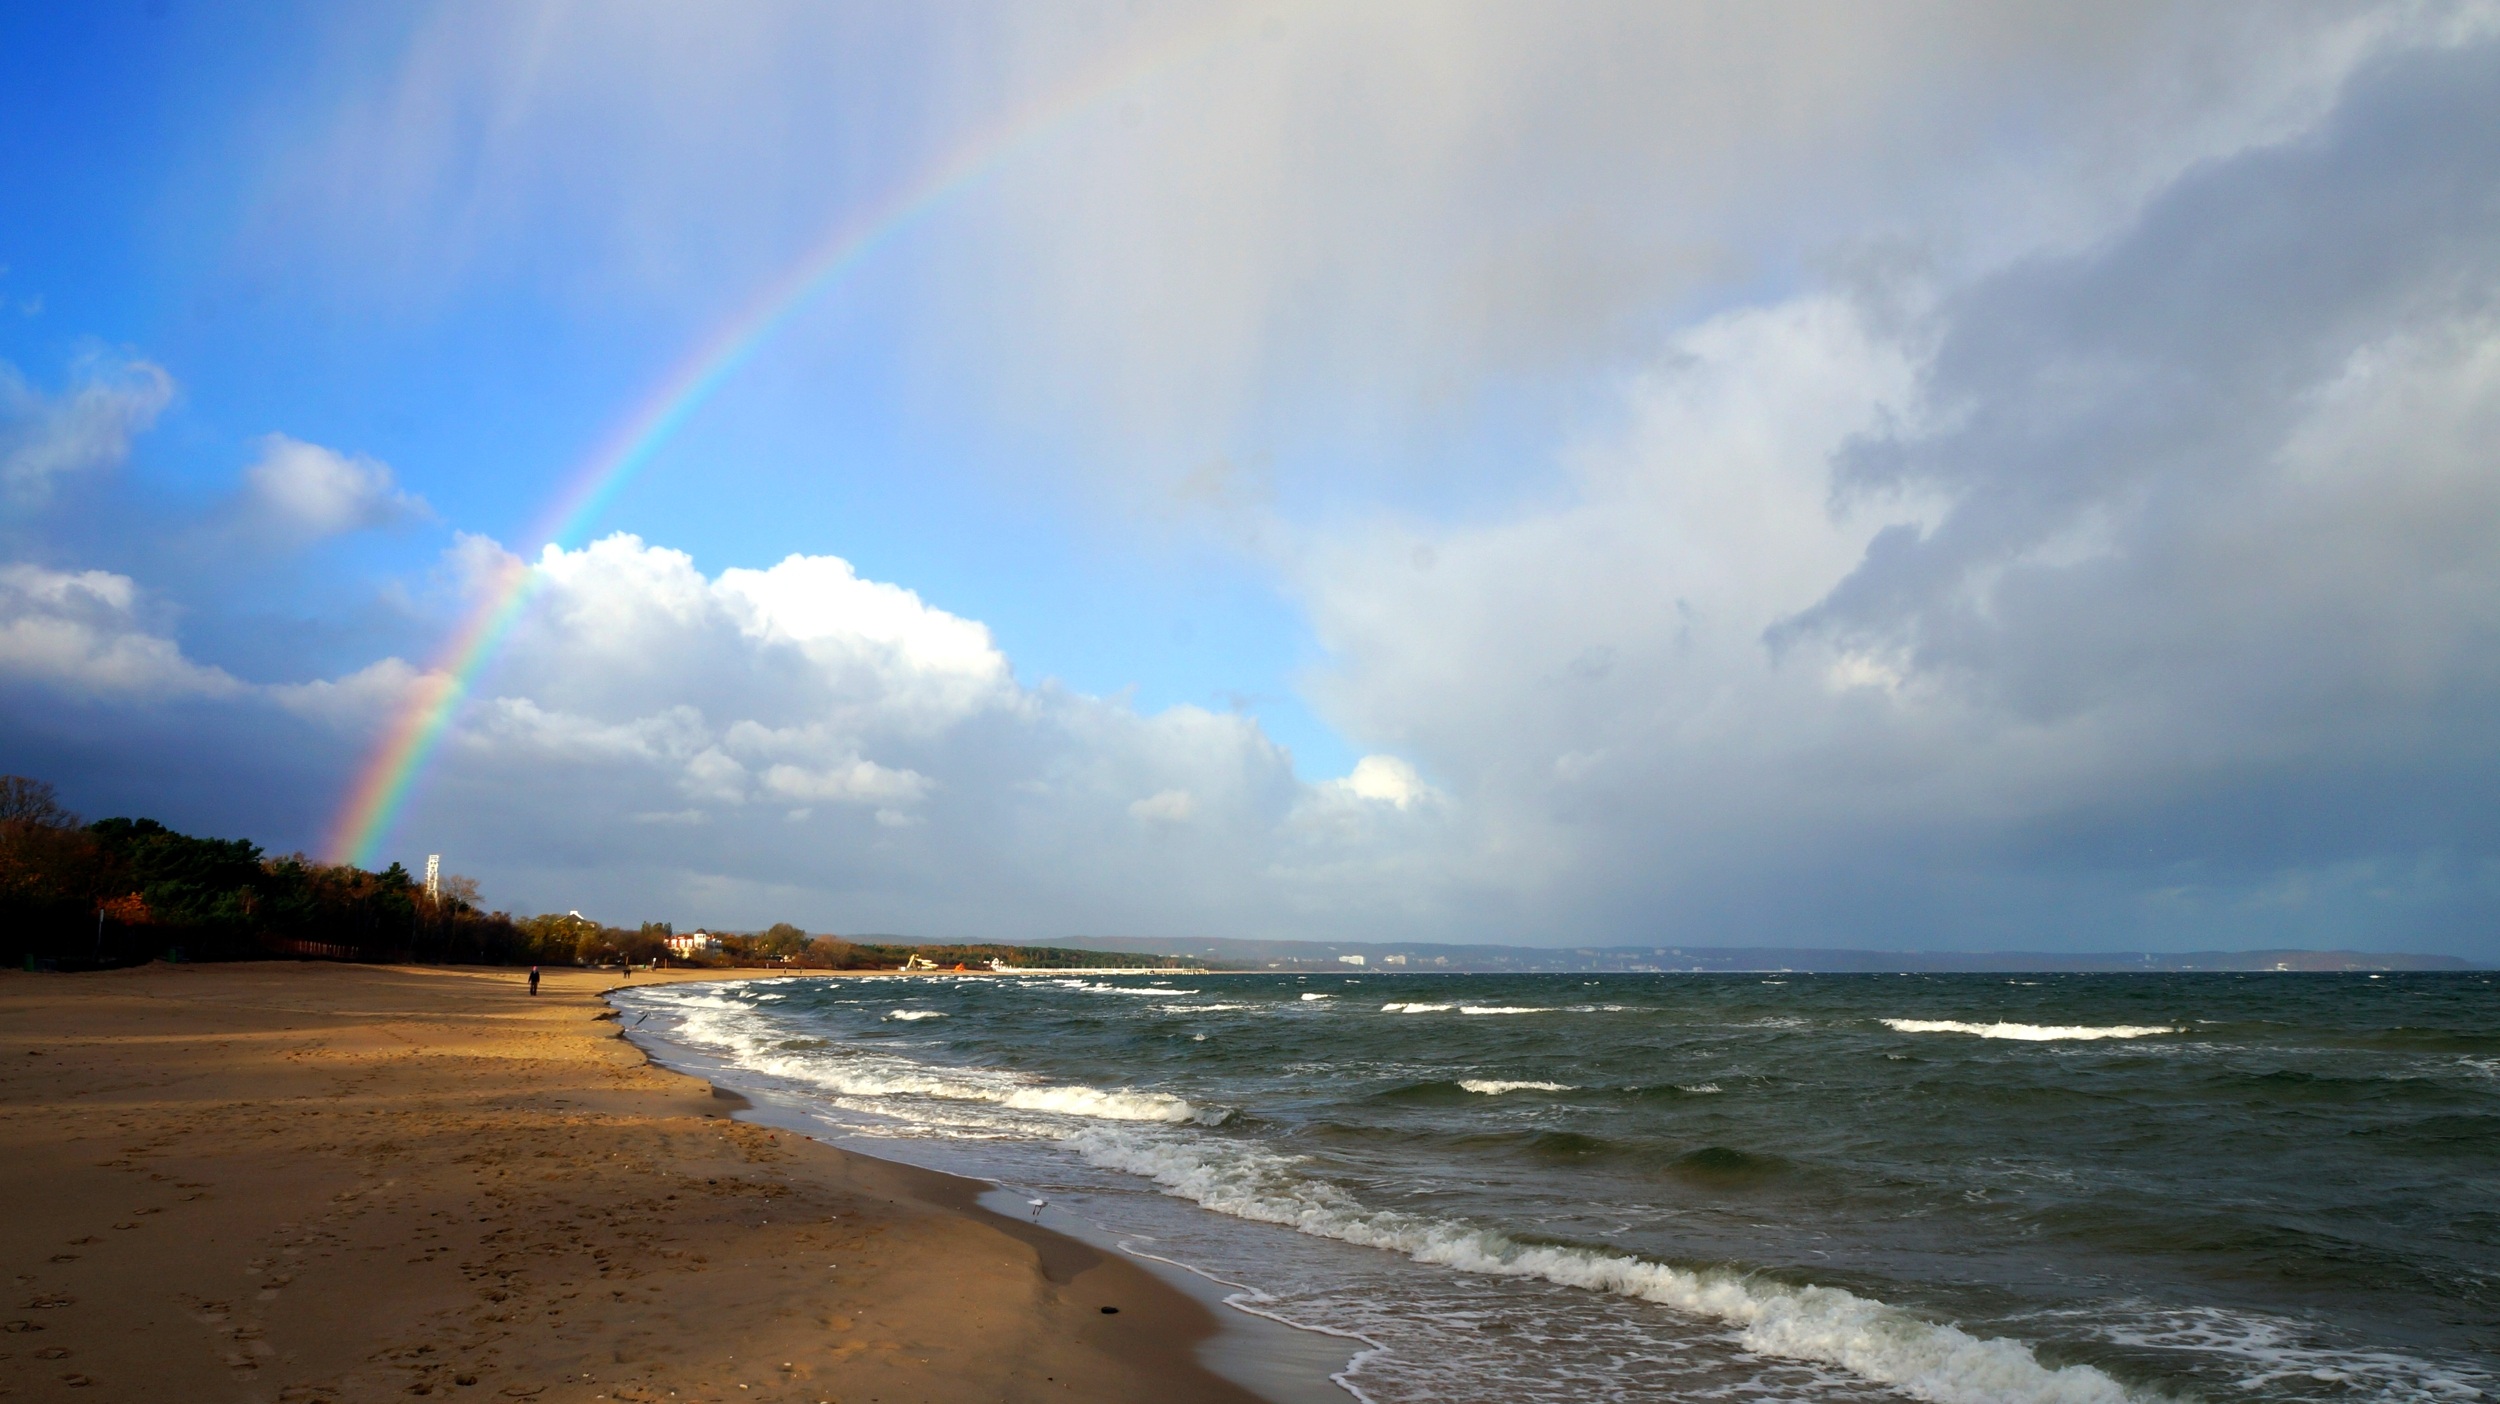
screen, beach, landscape, sea, coast, water, sand, ocean, horizon, cloud, sky, sun, sunlight, shore, wave, view, wind, dusk, weather, bay, seashore, body of water, rainbow, cape, the baltic sea, the waves, the coast of the baltic sea, northern poland, meteorological phenomenon, wind wave